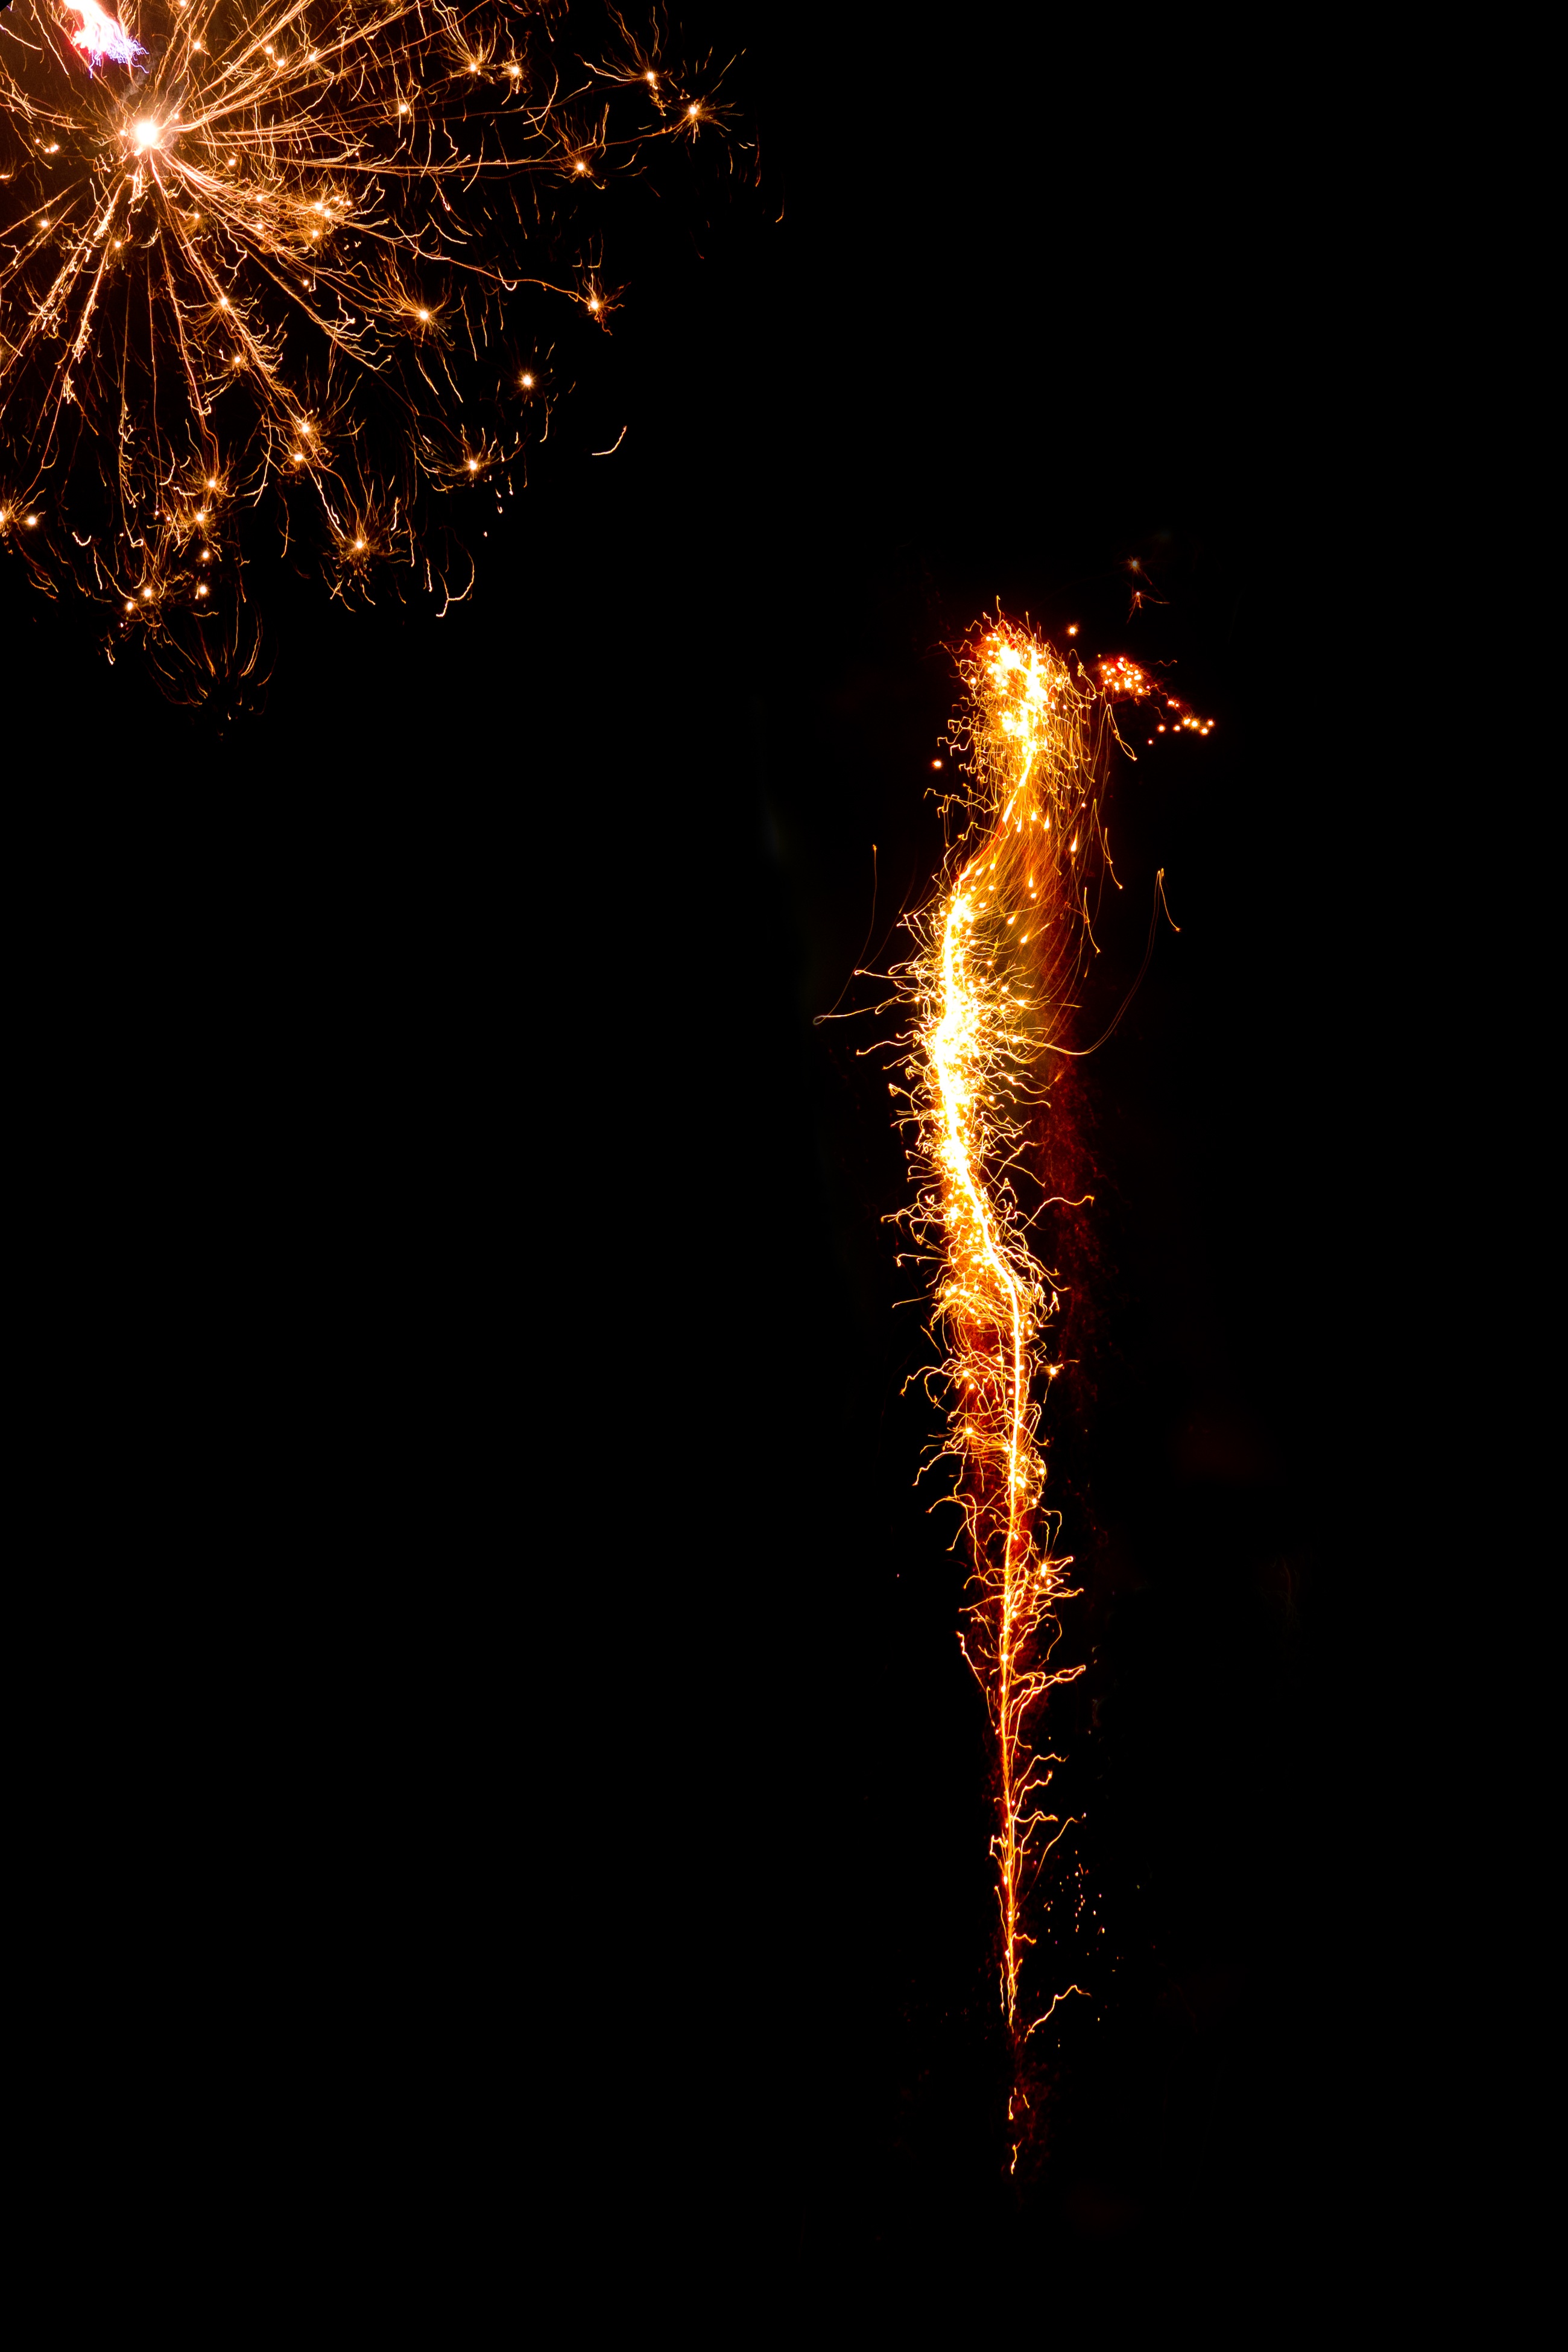
light, night, recreation, sparkler, carnival, flame, cracker, celebrate, 2014, festival, fireworks, year, joy, beautiful, event, luck, greeting card, sylvester, new year's eve, new year's day, shower of sparks, annual financial statements, turn of the year, explosions, outdoor recreation